Church of St Thomas the Apostle, Killinghall

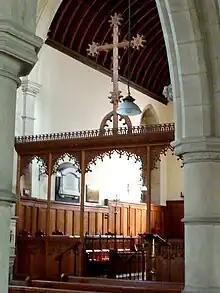
Hodgson Fowler's 1905 chancel screen

In 1905, Canon Elliston and churchwardens Andus Hirst and George Lewis petitioned the Bishop of Ripon William Boyd Carpenter for a faculty to take down and remove the altar and rails, the clergy choir stalls and the prayer desks from the chancel. The wanted to remove the communion rail steps under the chancel arch, and all of the floor east of them. They wanted to raise the chancel floor by four inches, and to replace the chancel steps with Pateley Bridge stone. They planned a new chancel floor of the same stone, laid in squares and diamonds. There would be a new chancel screen, and an asphalt concrete floor overlaid with pitch pine under the choir stalls. They wanted a new altar of Austrian wainscot oak, and rails around it. Above the altar, they planned a retable with brass cross, flower vases and candlesticks. They wanted a wooden dado around the three chancel walls. They wanted to re-fix Barber's original pitch-pine choir stalls, but planned additional pitch pine seats for clergy, and new desks for the choir boys. They wanted a new carved oak chancel screen with a cross on top. They also wanted wrought iron gates in the chancel screen "to prevent the entrance of strangers into the chancel, who visit the church during the summer months, when it is left open for private prayer." The cost was estimated at £265, to be raised by voluntary contribution (in the event the cost of the chancel screen was donated by Dinah Cautley). They stated that the congregation had approved these plans. Elliston was given permission on 10 November 1905. to complete the project within the following three years.West Yorkshire Archive service, Morley: Document RD/AF2/19/26 (1905) Killinghall faculty